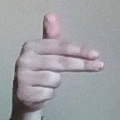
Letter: ghain